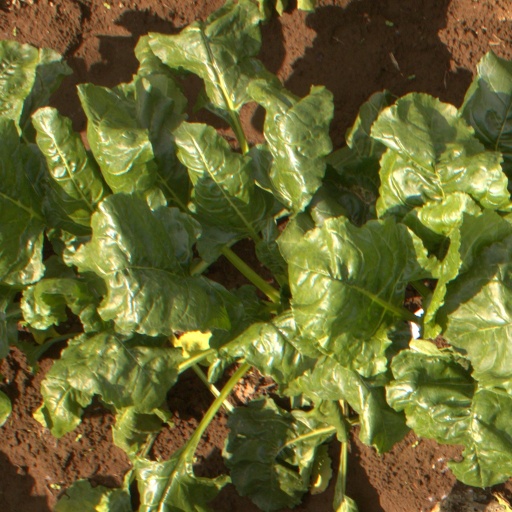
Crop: sugar beet